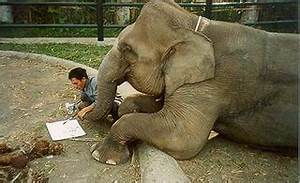
Label: elephant